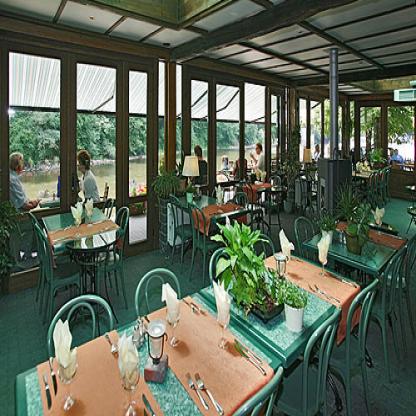
Scene: Indoor